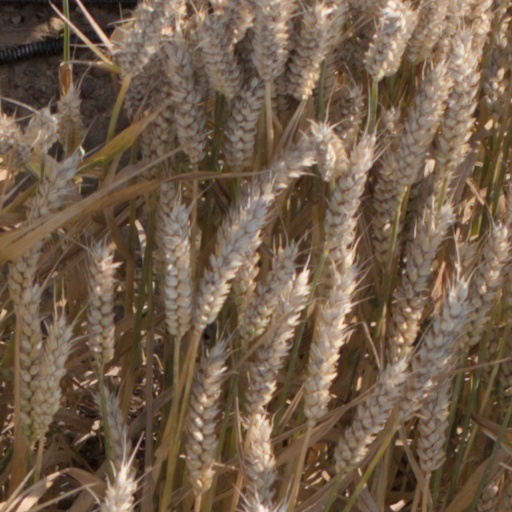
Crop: wheat